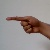
The image shows a hand gesture representing the letter 'G' in Indian Sign Language.